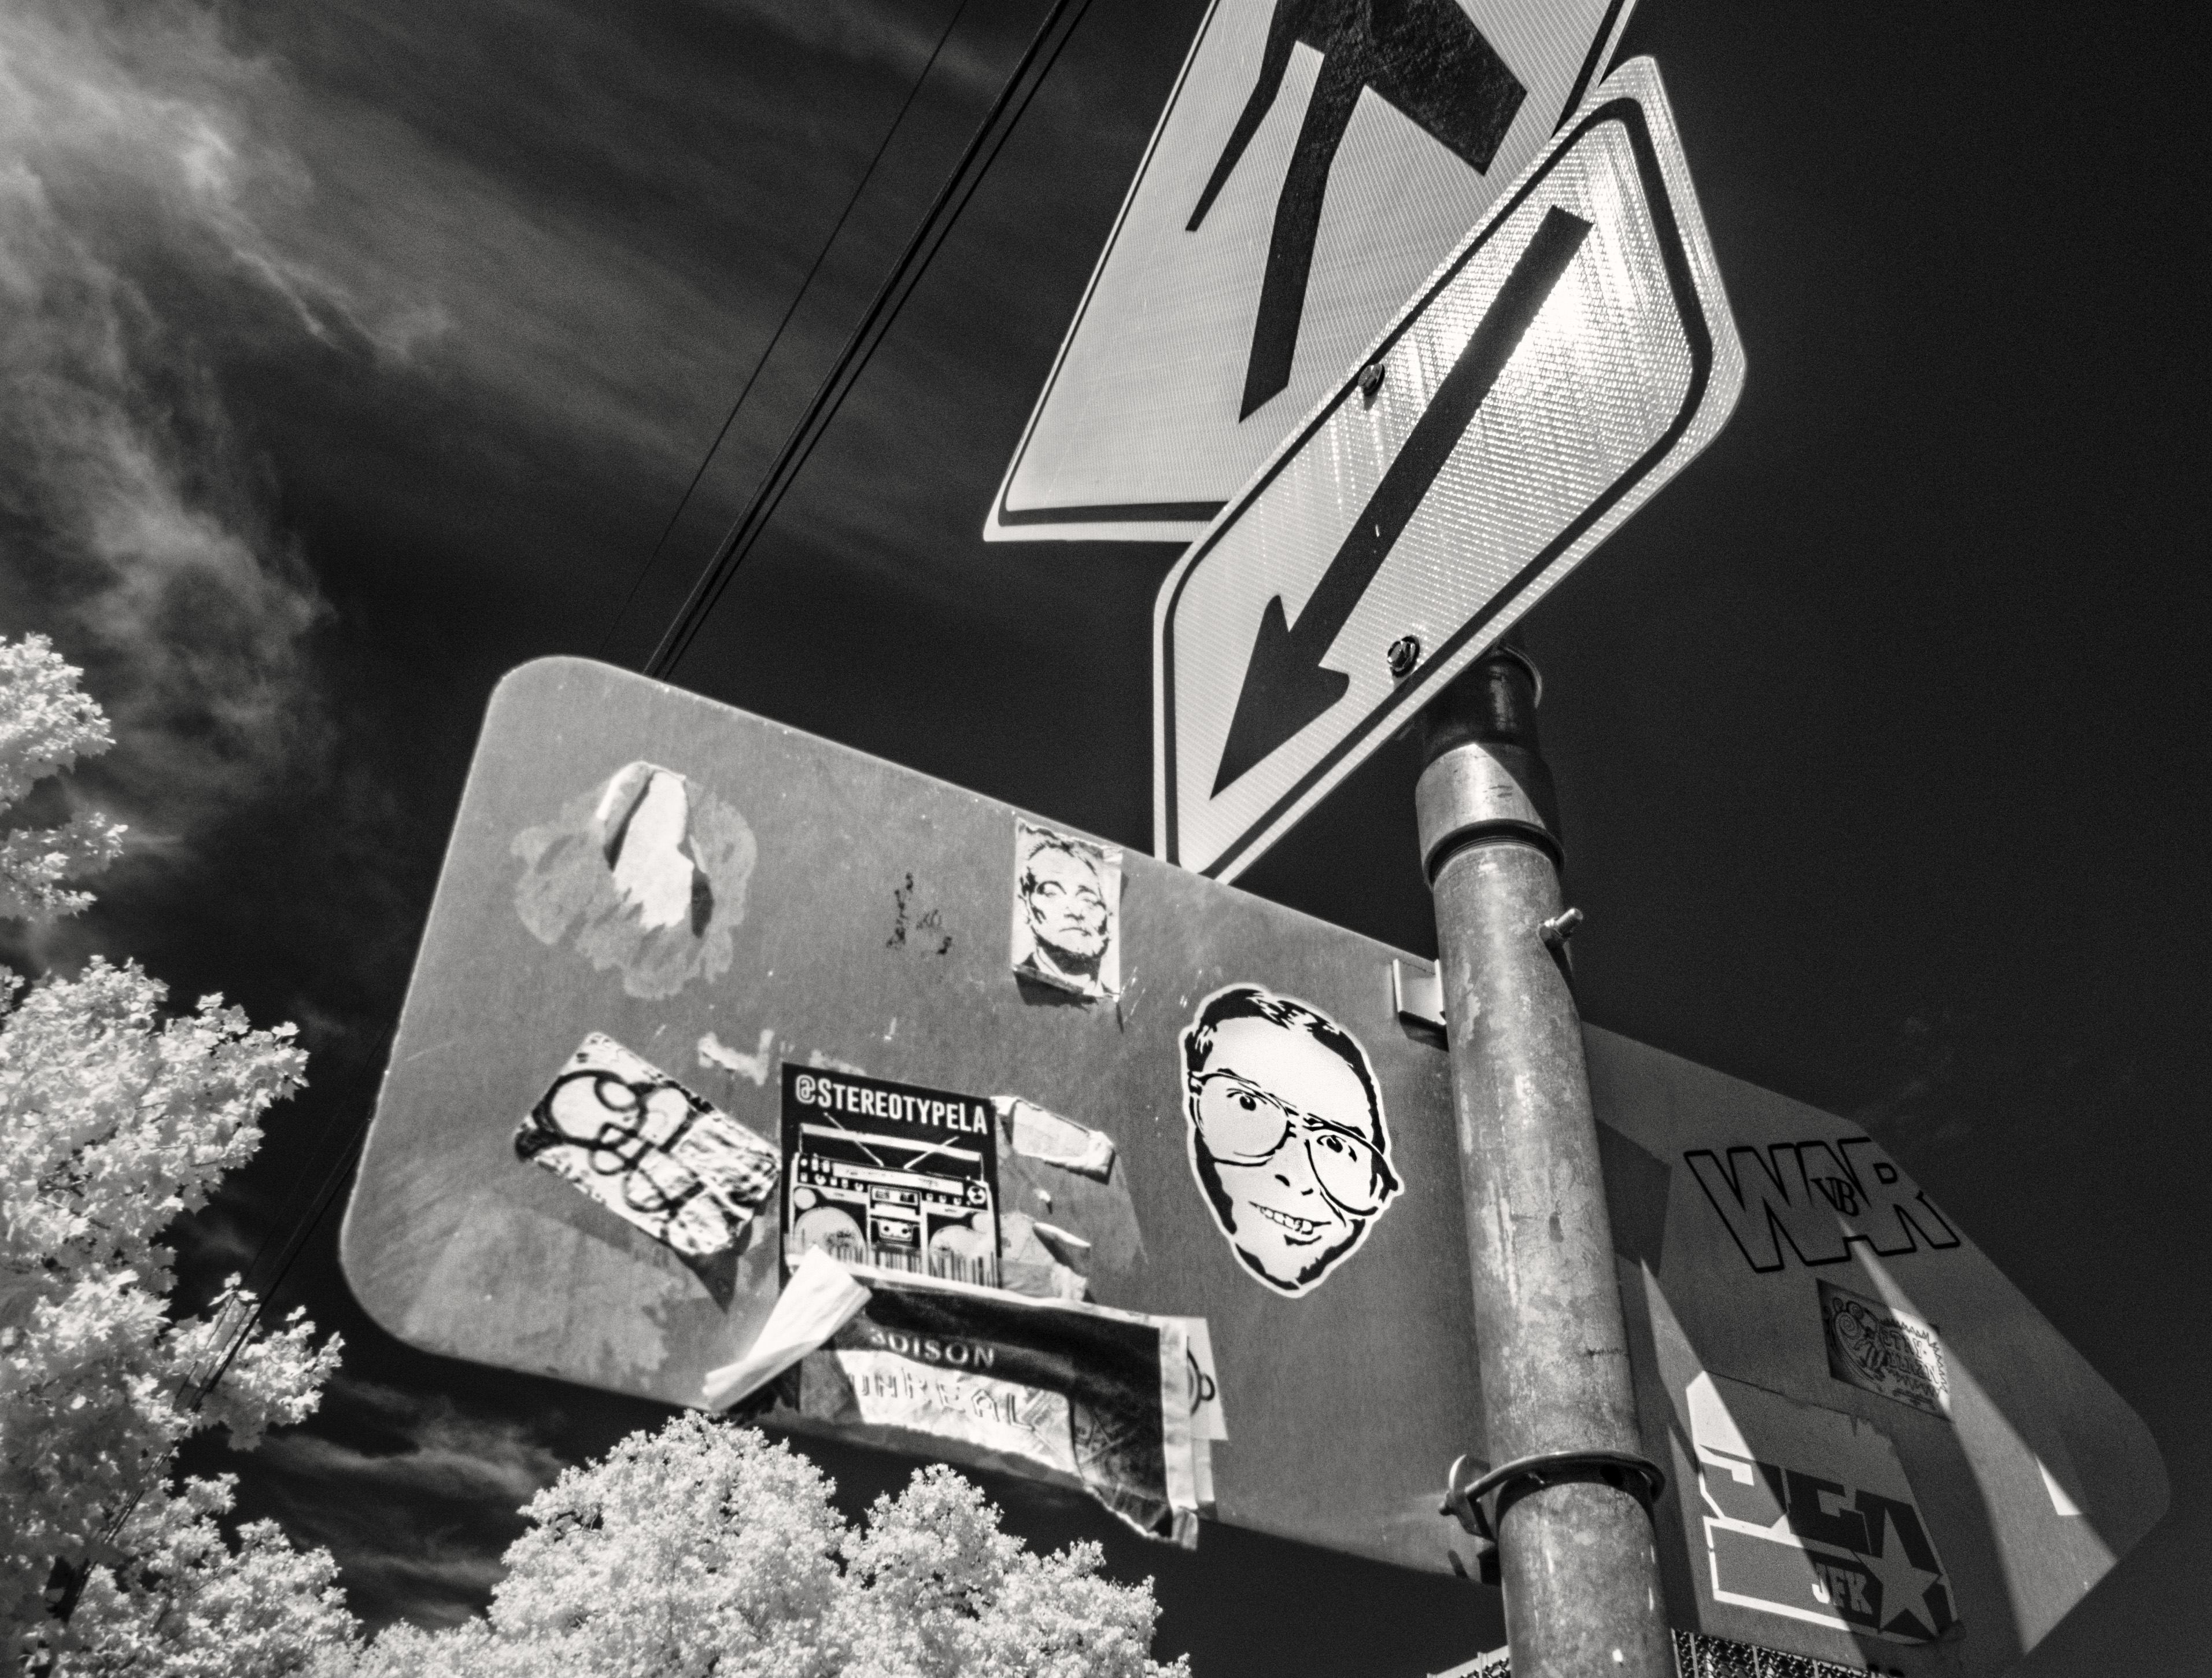
black and white, white, photography, guitar, black, monochrome, photograph, monochrome photography